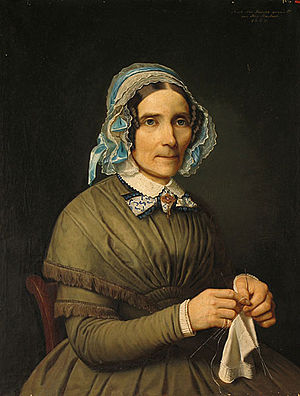
August Barlach / Værker
Portræt af Christiane Helene Nerong
Jacob August Georg Barlach var en slesvigsk maler og litograf.